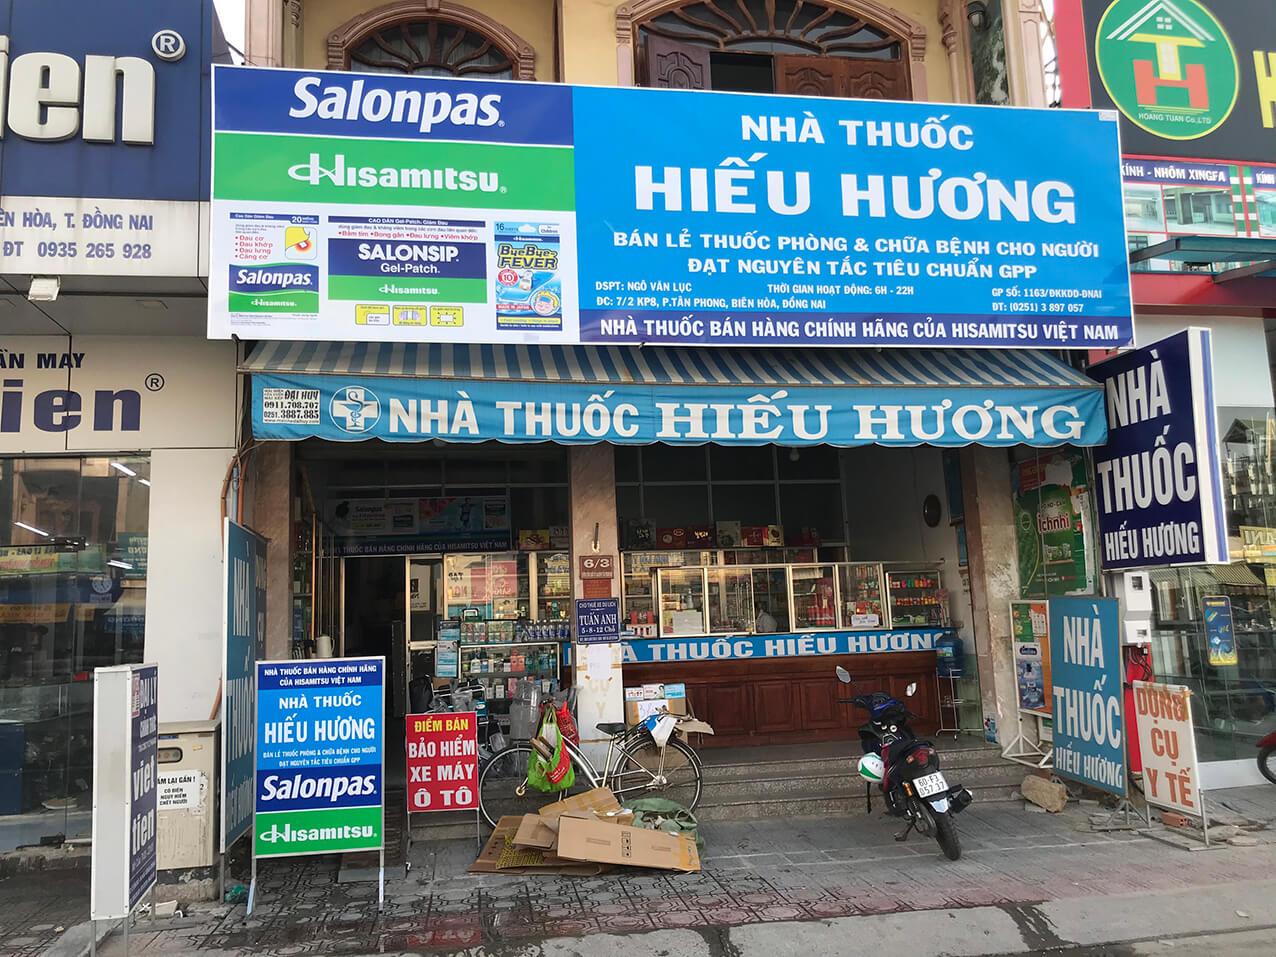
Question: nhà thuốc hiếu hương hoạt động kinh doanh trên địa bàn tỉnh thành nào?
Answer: nhà thuốc hiếu hương hoạt động kinh doanh trên địa bàn tỉnh đồng nai